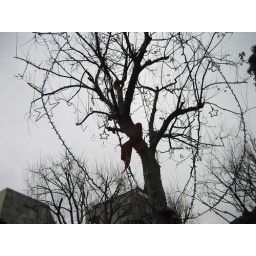
Illumination put in the bare tree in the cloudy Sky